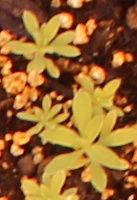
Label: Kochia